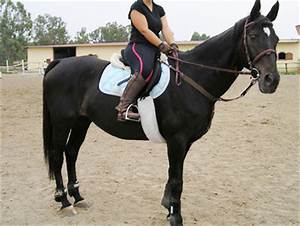
Label: cavallo